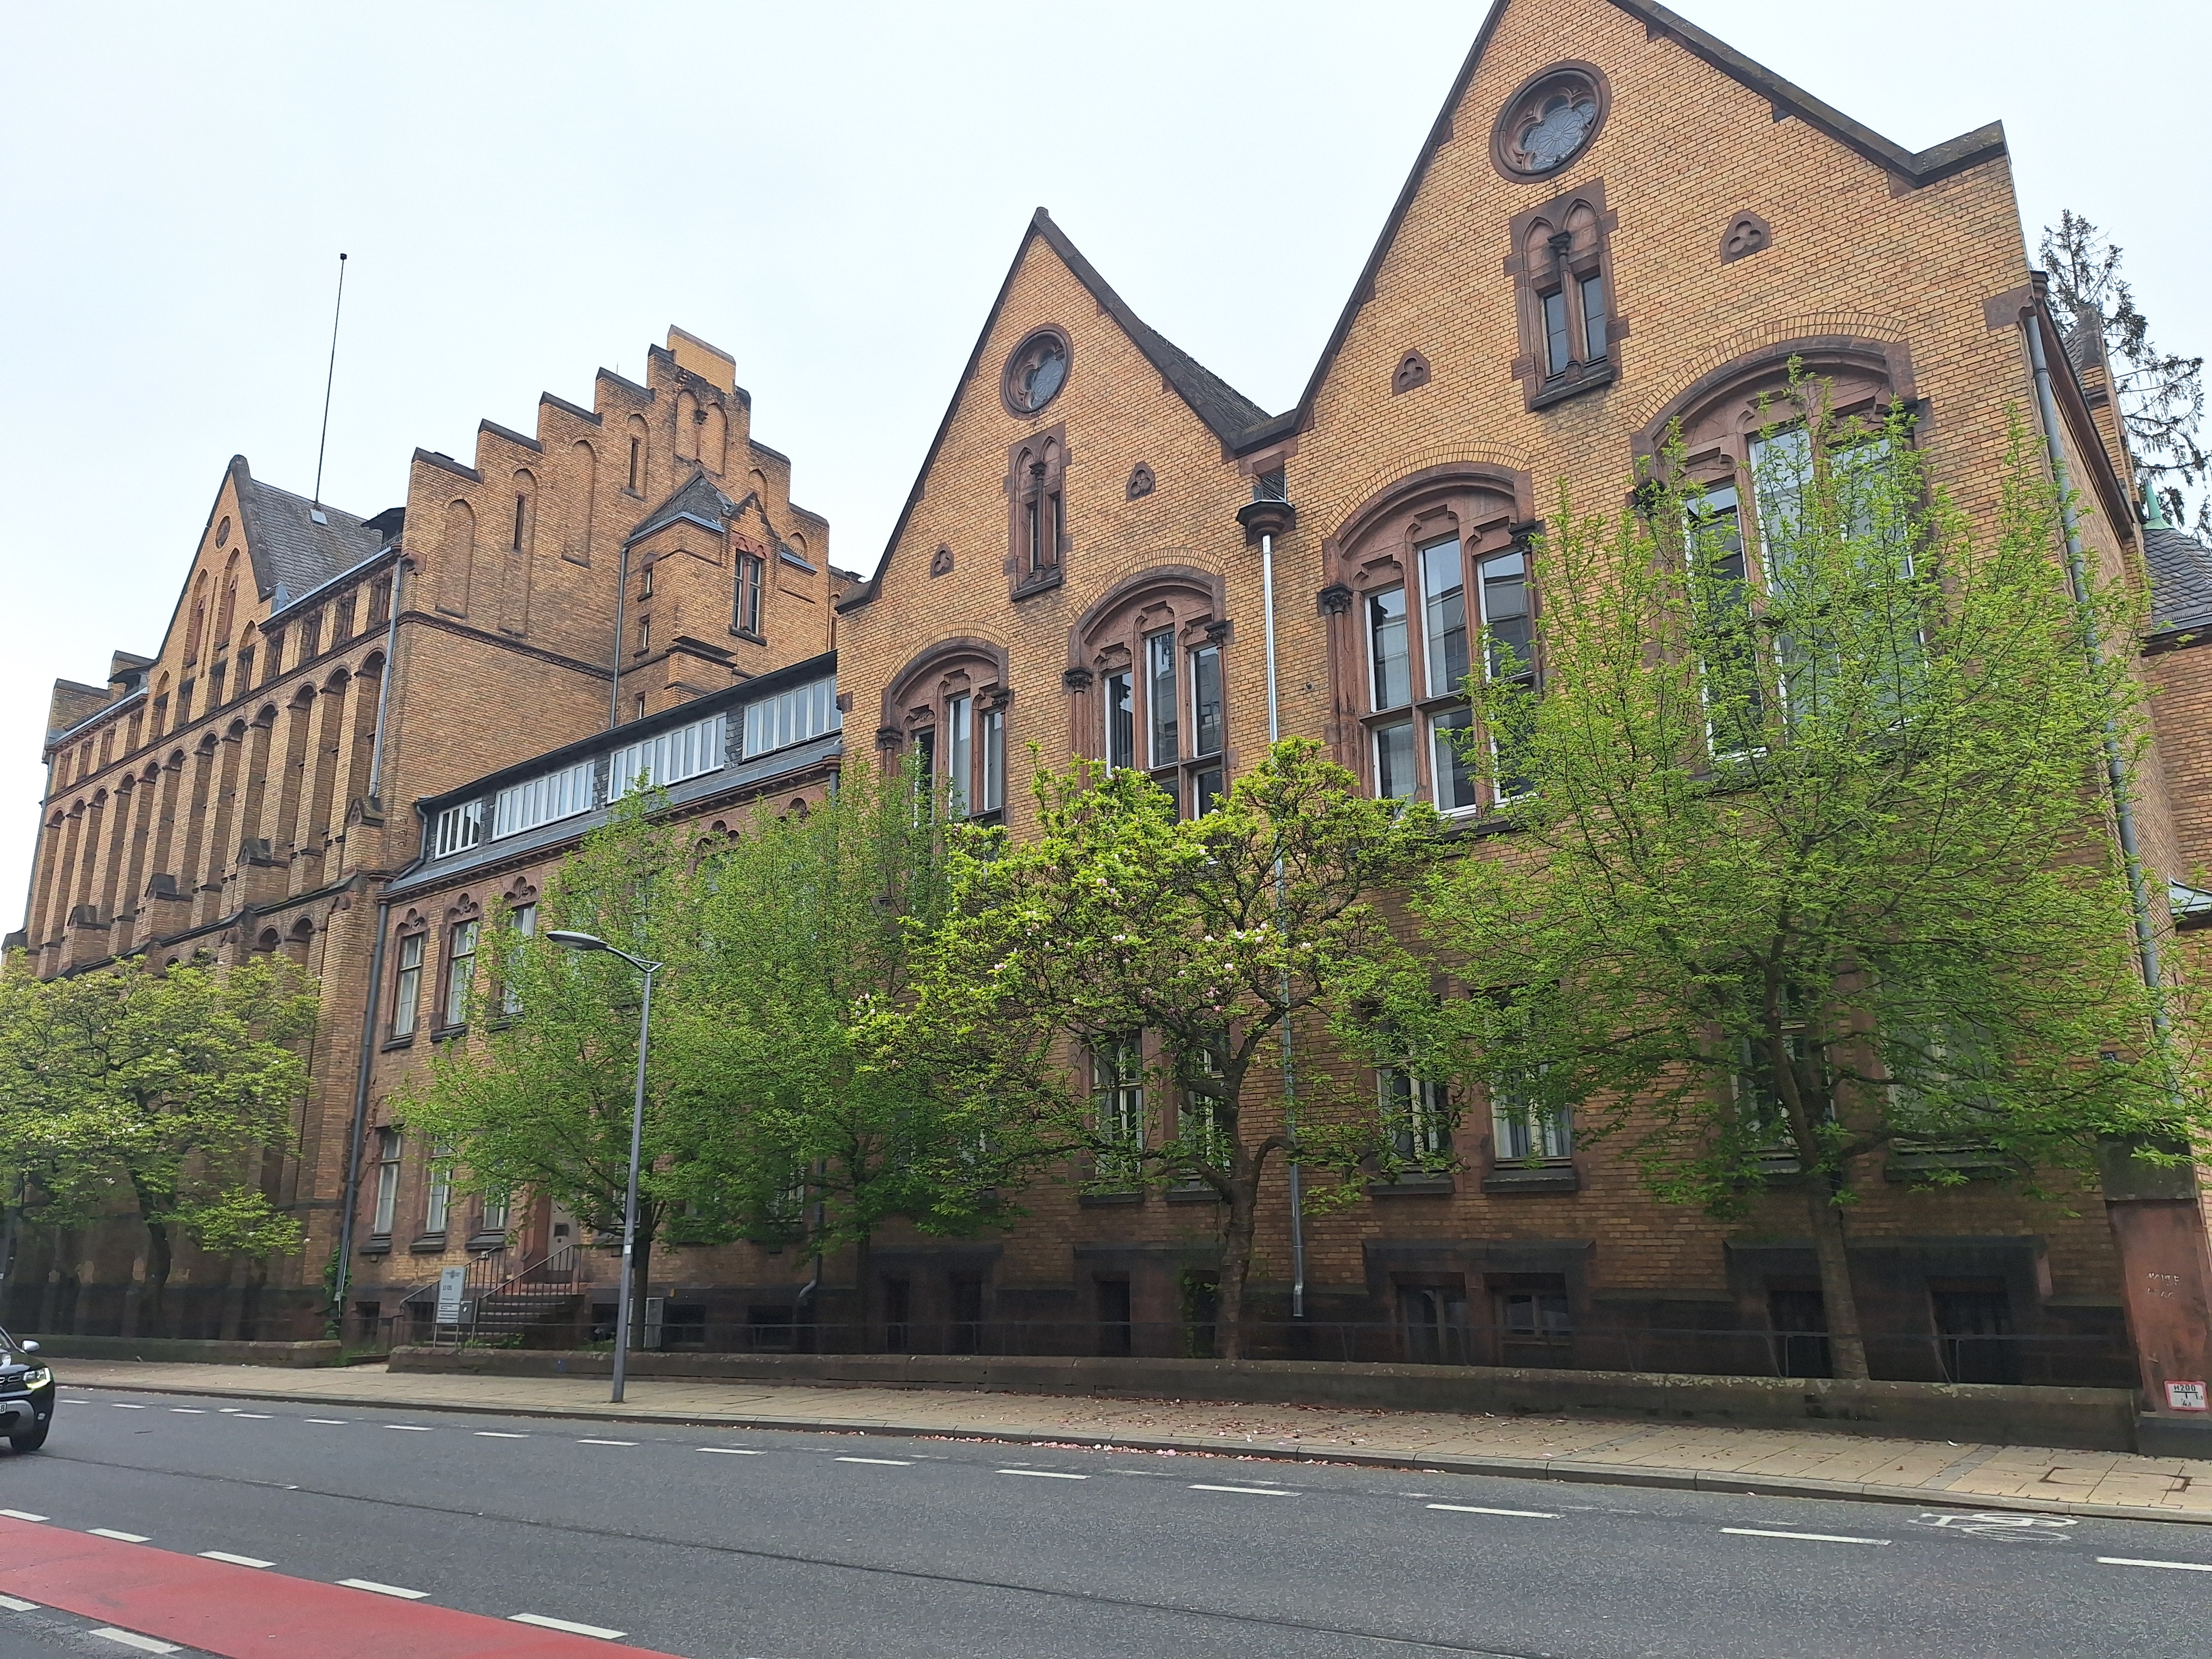
Building: Universitätsstraße 25